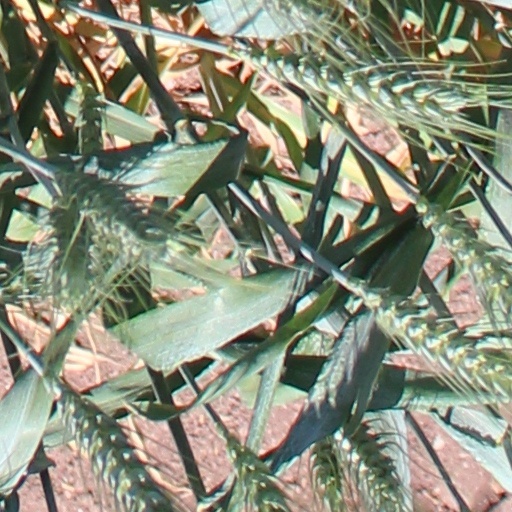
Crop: wheat